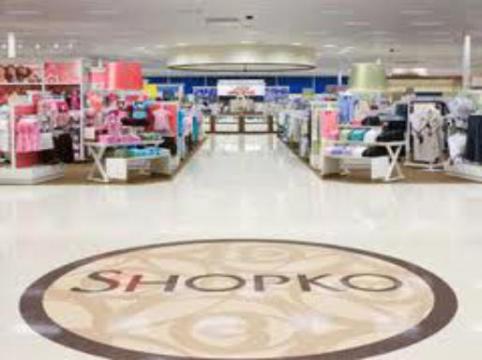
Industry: Others